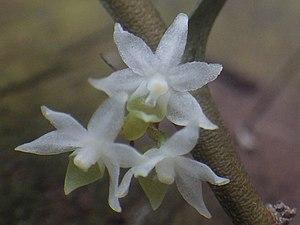
Fleurs petites, résupinées, translucides, blanches.